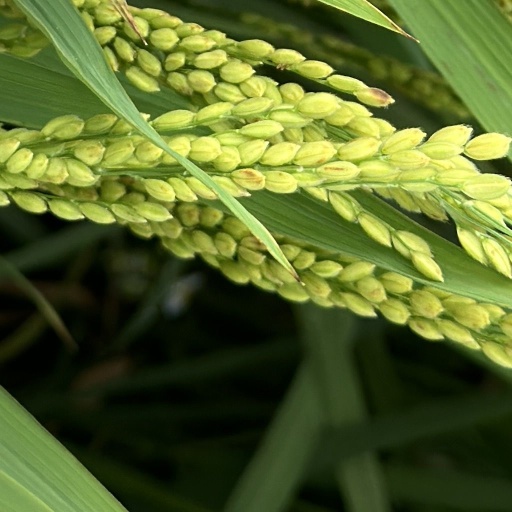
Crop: rice